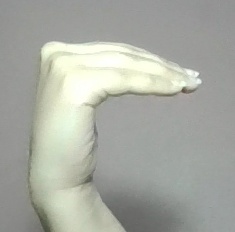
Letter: haa